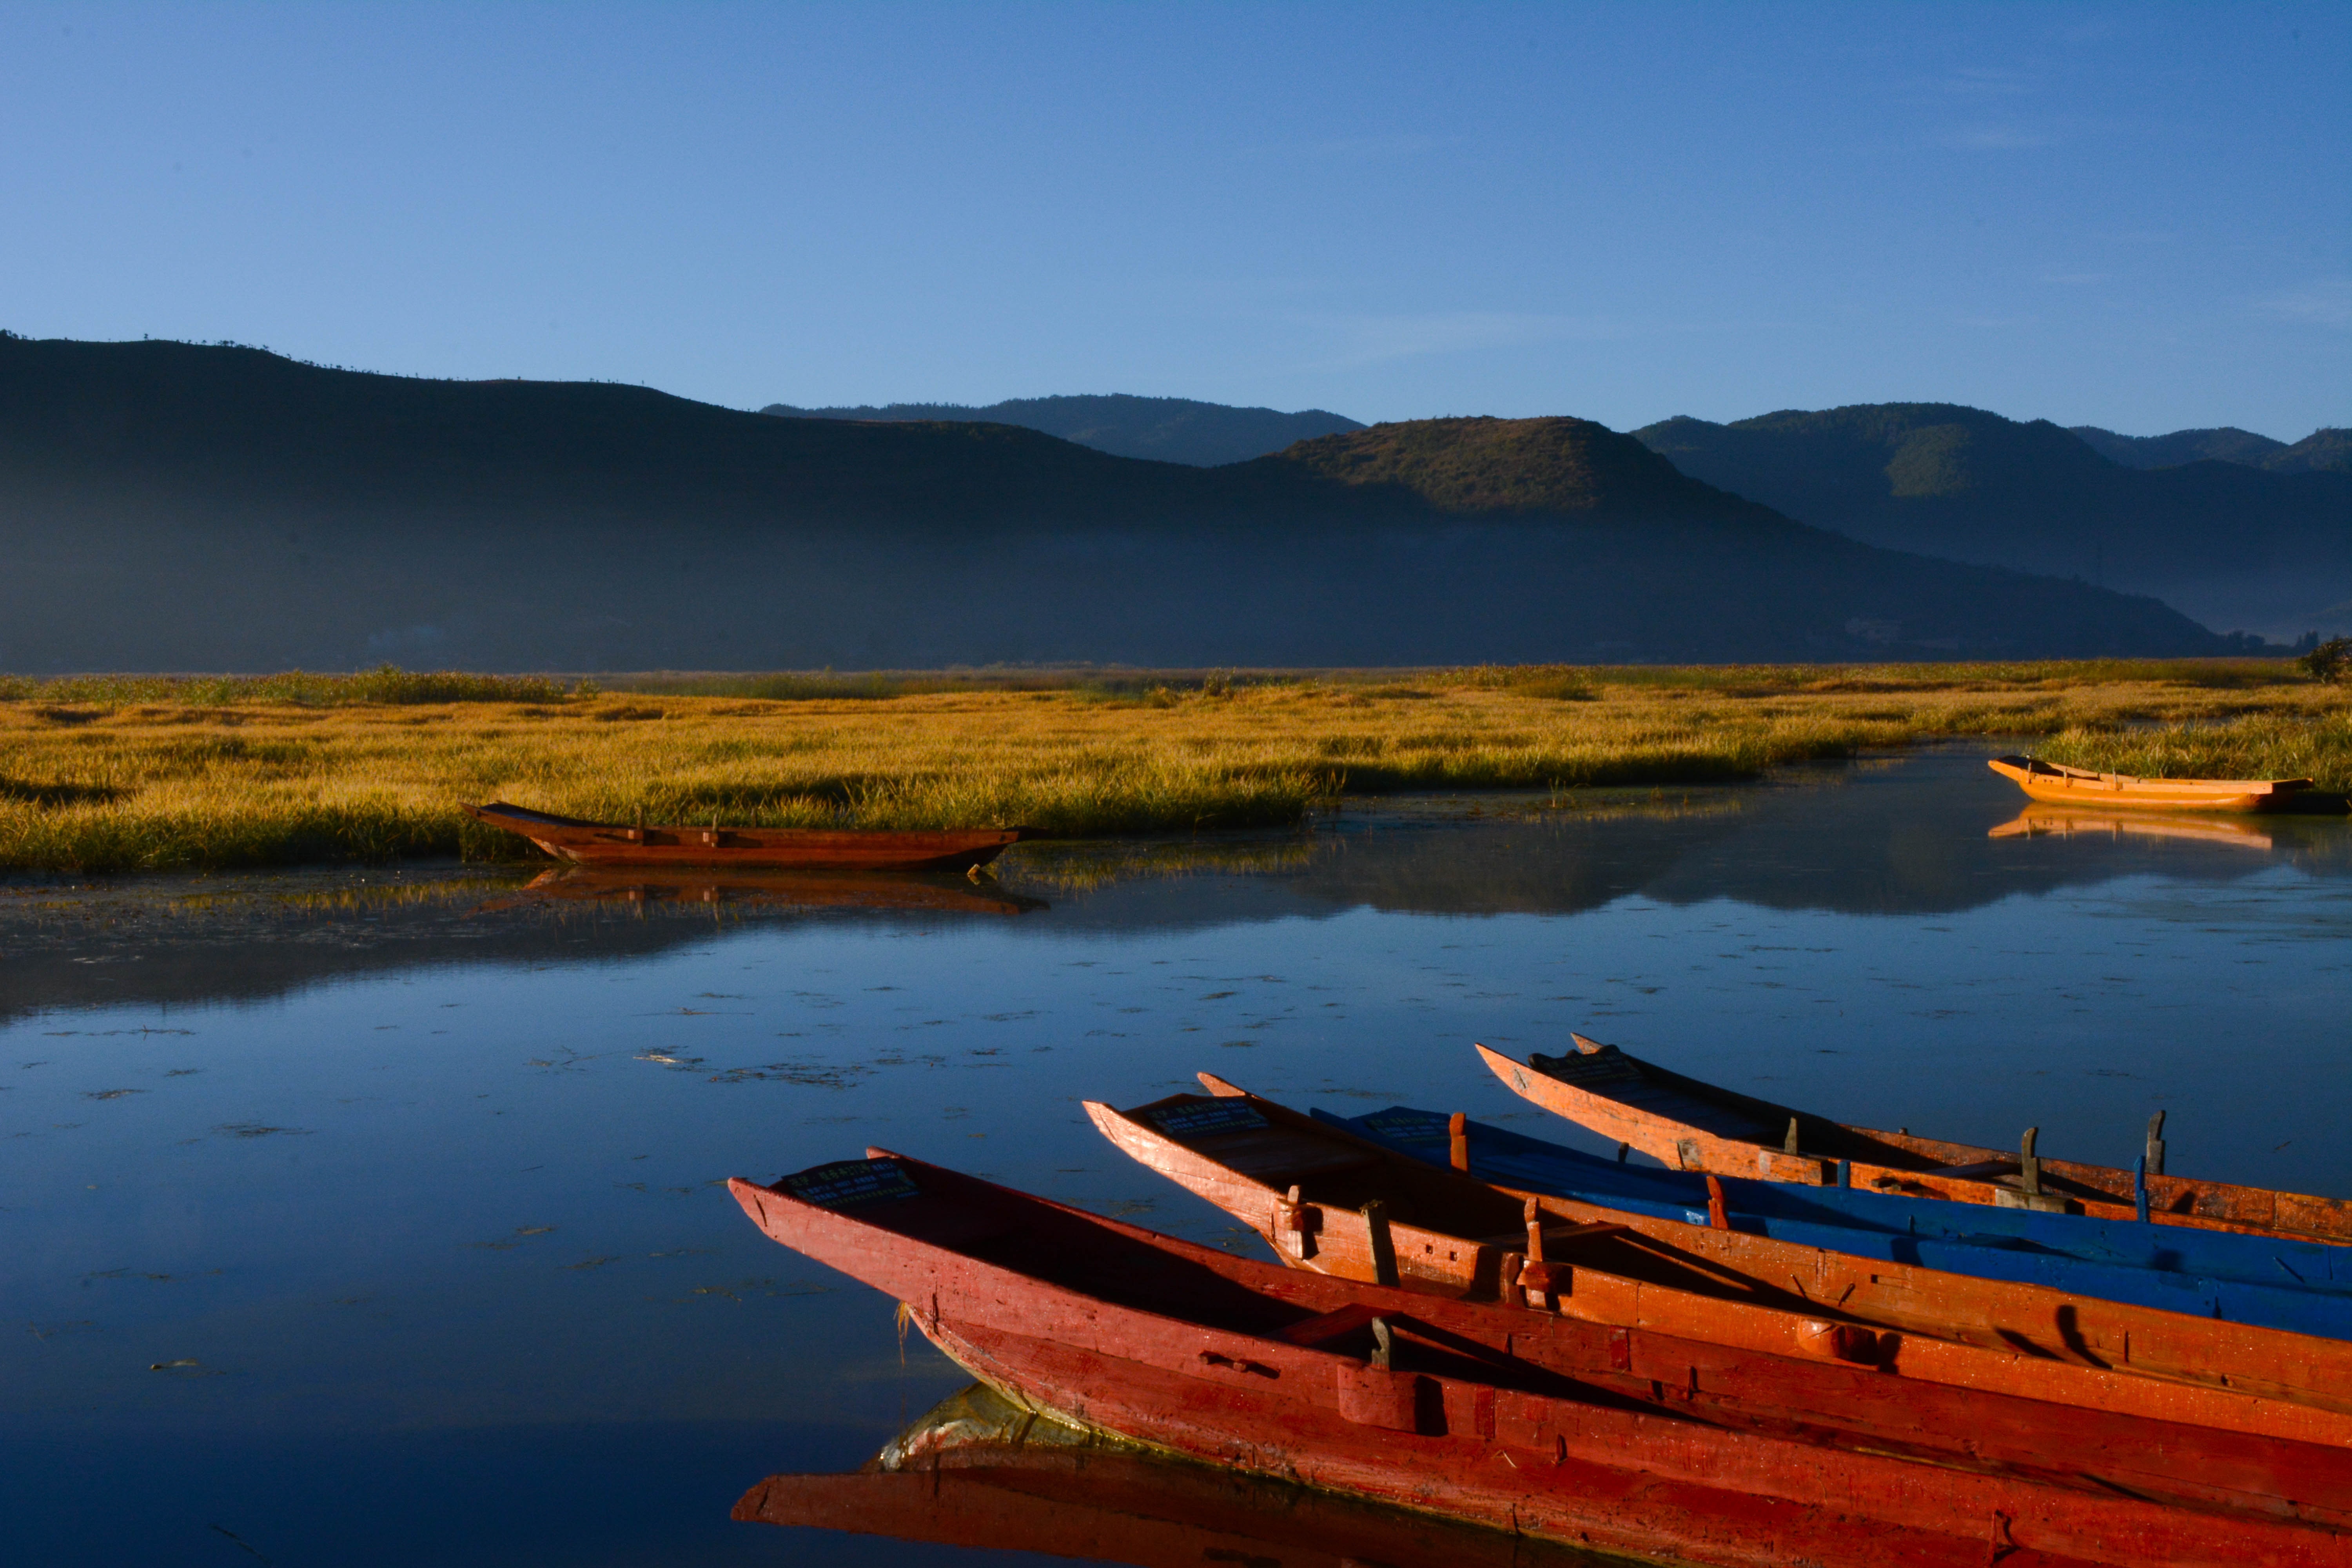
landscape, sea, coast, wilderness, sunrise, sunset, boat, morning, shore, lake, dawn, dusk, evening, reflection, vehicle, bay, reservoir, boating, loch, watercraft rowing